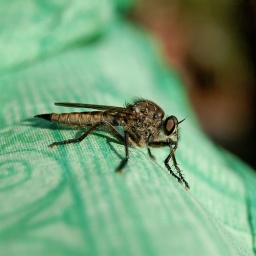
Fly sitting on a green towel and relaxing in the evening sun.